12th Anti-Aircraft Brigade (United Kingdom)

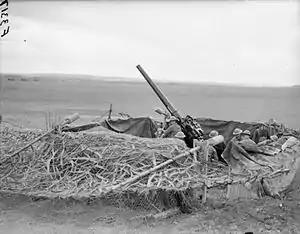
3.7-inch HAA gun attached to the AASF for airfield defence near Reims, 23 March 1940.

When the German offensive in the west opened on 10 May, 12 AA Bde was not involved in the BEFs advance into Belgium and subsequent retreat after the German Army broke through the Ardennes. However, the AASF flew many missions and took heavy casualties against the Ardennes breakthrough, while its airfields were subjected to dive-bombing and low-level attacks with which the old 3-inch guns and their Vickers Predictor No 1 and height-finders could not cope. At Condé Vraux the "Luftwaffe" destroyed six of 114 Squadron's Blenheims and damaged the remaining 12, as well as the airfield and petrol dump, putting the whole squadron and airfield out of service at the beginning of the battle, although the ground defences accounted for over half the attacking aircraft. By late May the BEF was cut off and was being evacuated from Dunkirk, while the AASF's airfields were being rolled up by German Army Group A as it advanced to the Somme. The AASF then became a mobile force, moving south to Troyes to continue supporting the French, followed by a further move back to the Blois area. 12 AA Brigade redeployed to defend these new airfields.